Guard of honour

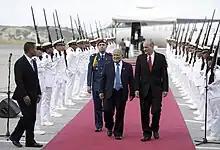
El Salvadorian president Salvador Sánchez Cerén walk through an honour guard cordon formed by members of the Venezuelan military, 2019

The official honour guard of every branch is located in the National Capital Region, though nearly every military installation will have its own honour guard for local ceremonies and events. The honour guard units in National Capital Region, formed into the "Joint Service Honor Guard of the National Capital Region and the Department of Defense", an ad hoc unit of battalion size, represent the military as a whole and the United States as a nation, and perform numerous ceremonies on behalf of the President of the United States, the commander-in-chief of the federal Armed Forces, with musical accompaniment by each of the central bands of the Armed Forces based in the capital.